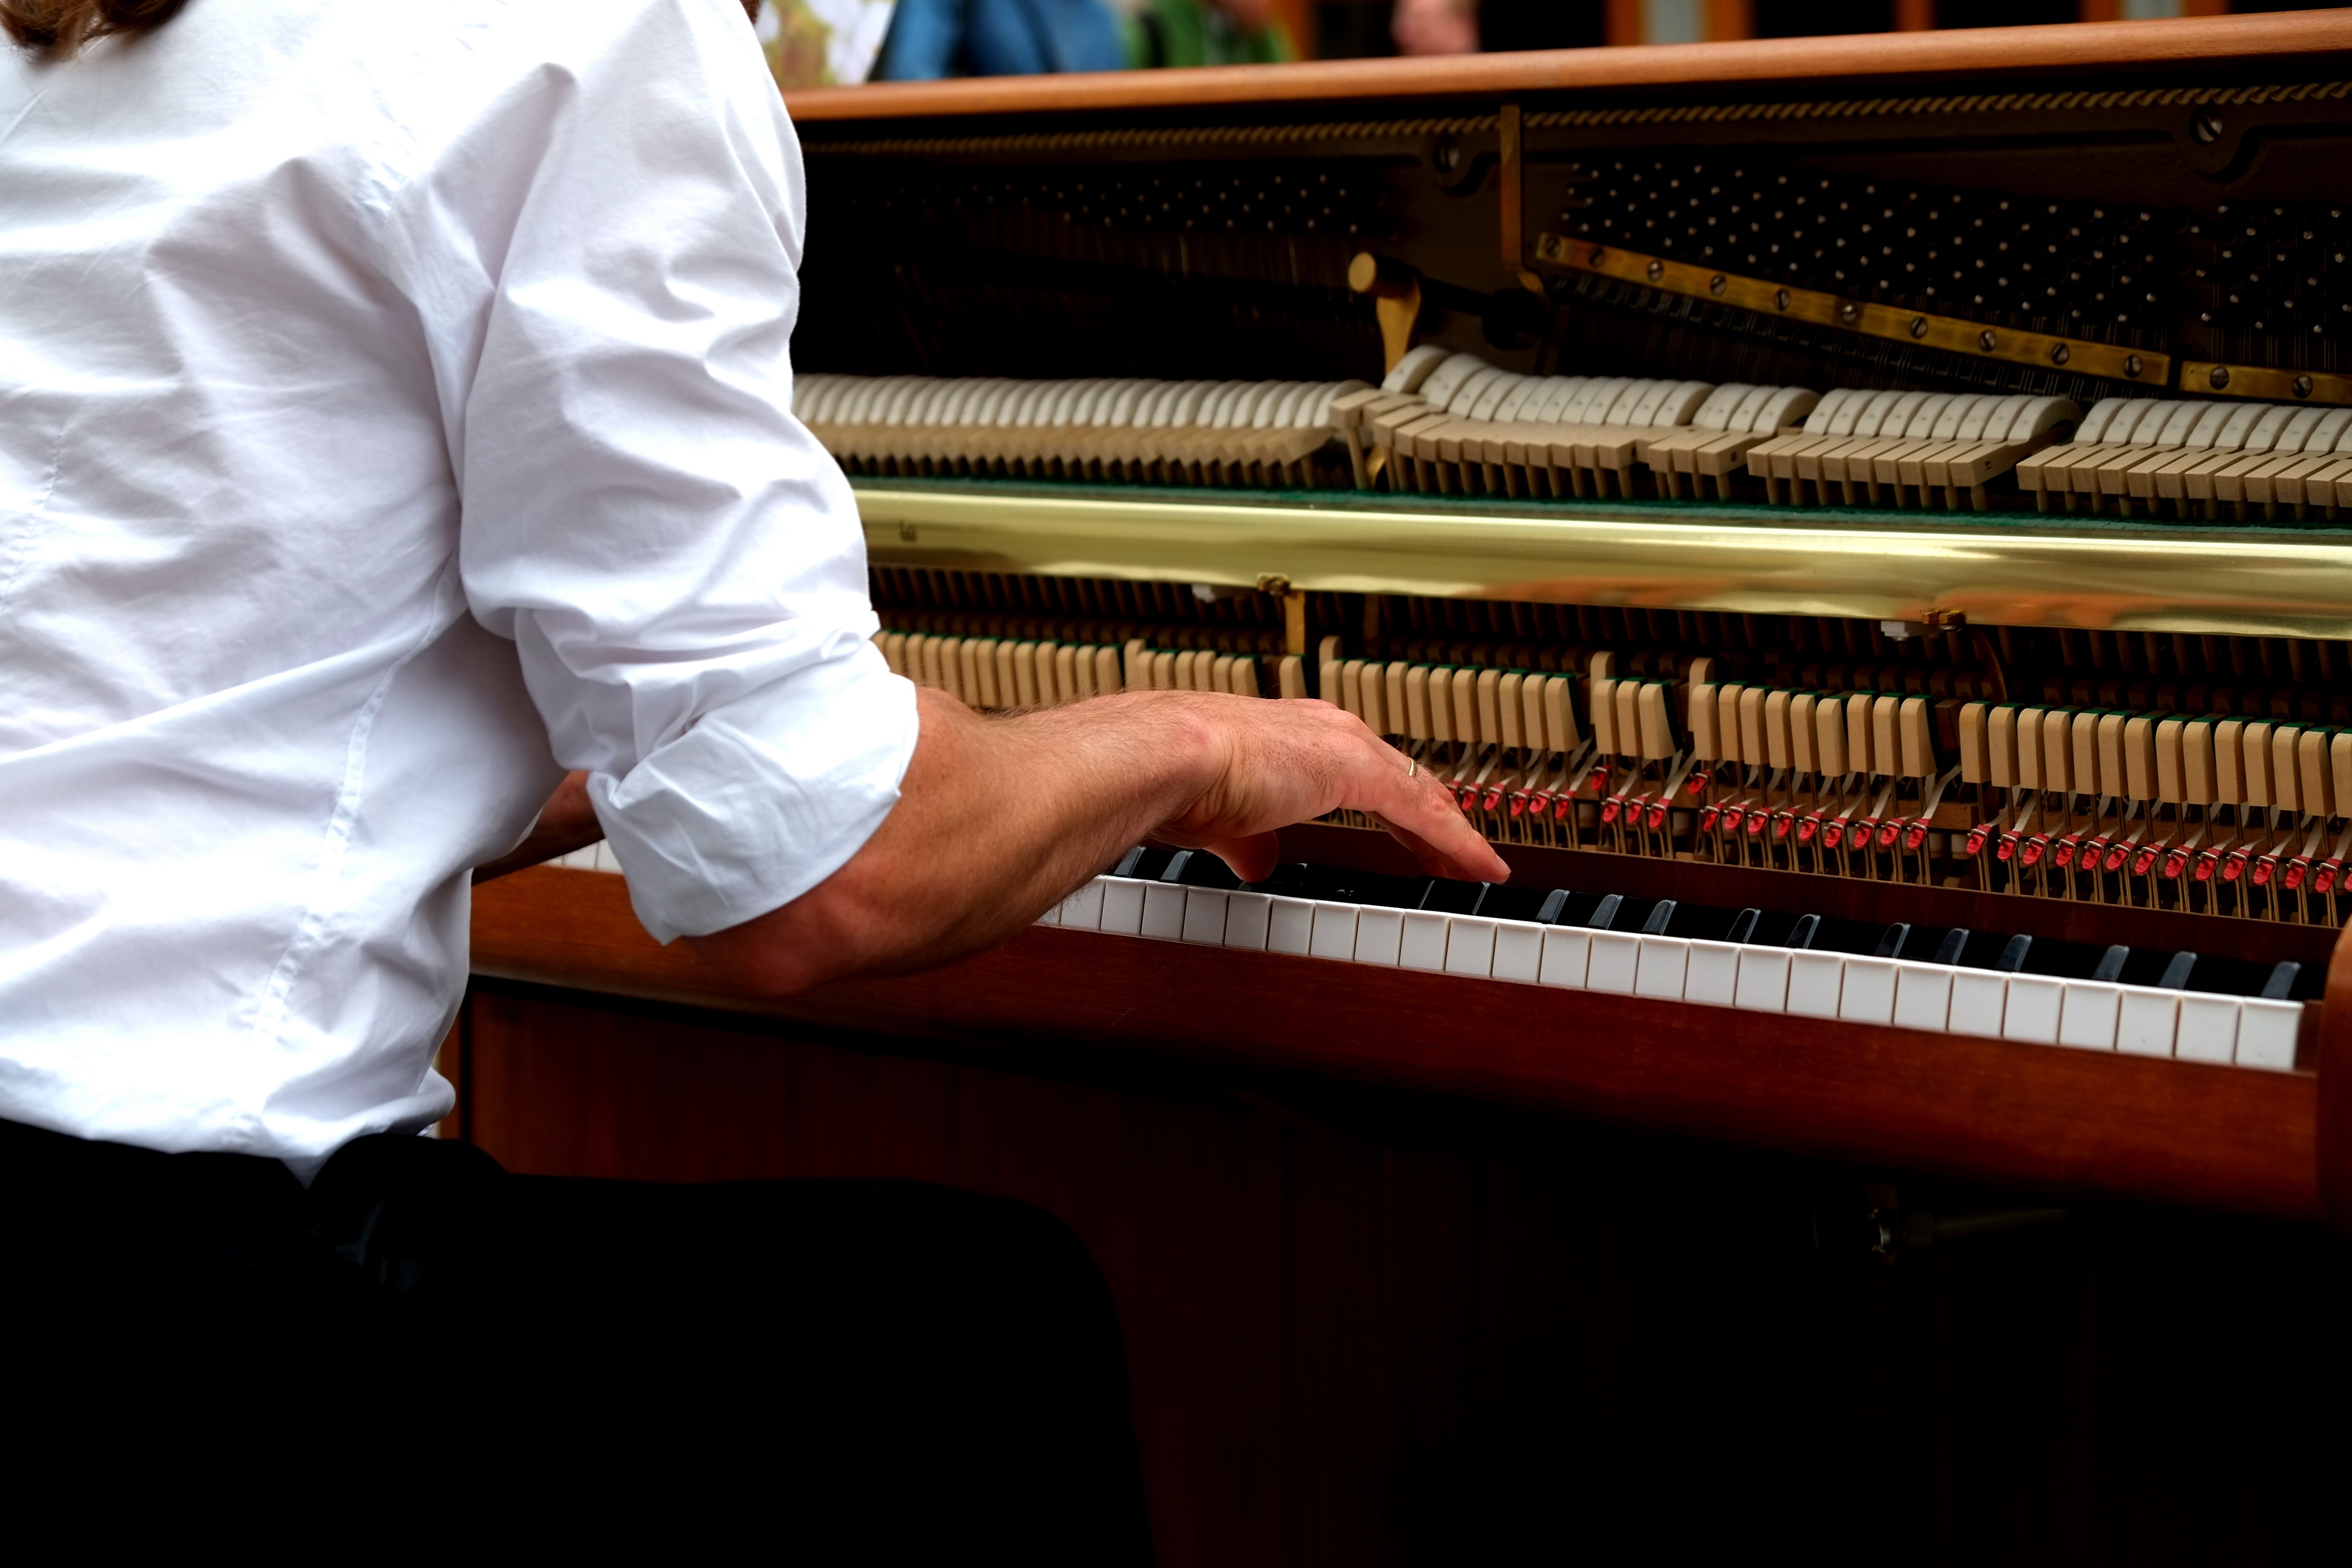
hand, music, keyboard, technology, piano, musician, musical instrument, hands, pianist, piano keys, organist, string instrument, electronic device, musical keyboard, computer component, player piano, fortepiano, keyboard player